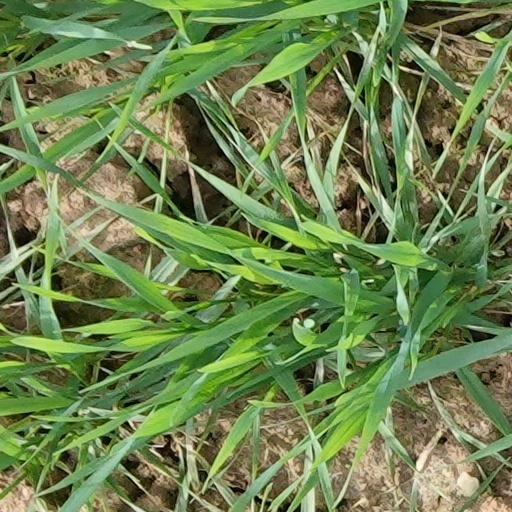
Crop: wheat